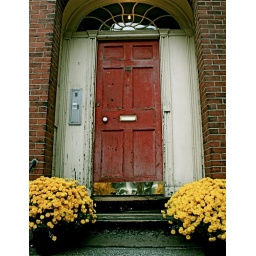
a red door in boston.